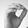
ASL letter: O